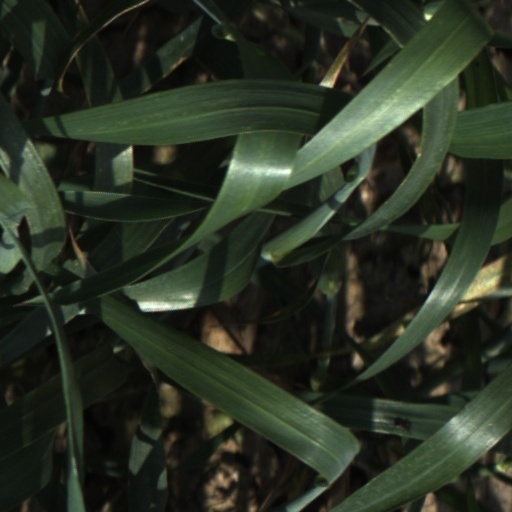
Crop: wheat